Inside Jewish Day Schools

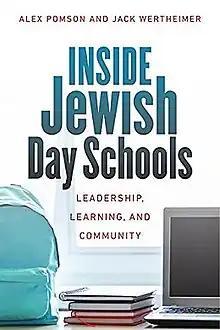
First edition

Inside Jewish Day Schools: Leadership, Learning, and Community is a 2021 book by Alex Pomson and Jack Wertheimer, published by Brandeis University Press. It presents nine case studies of contemporary Jewish day schools and their approaches to learning. The book has been positively reviewed for its broad overview of the trends in 21st Century Jewish education.